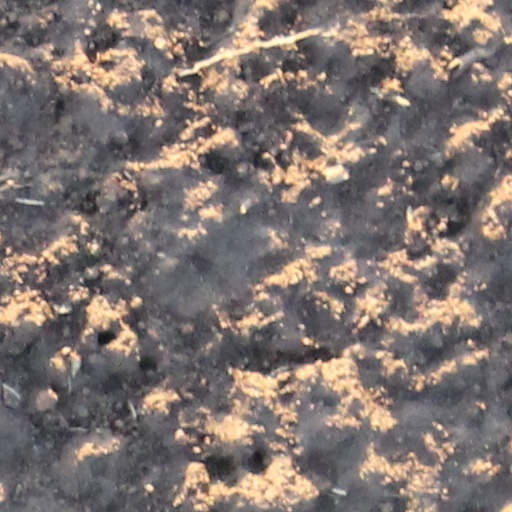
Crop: wheat